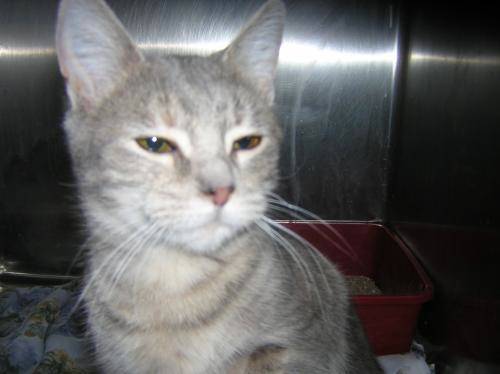
Label: cats